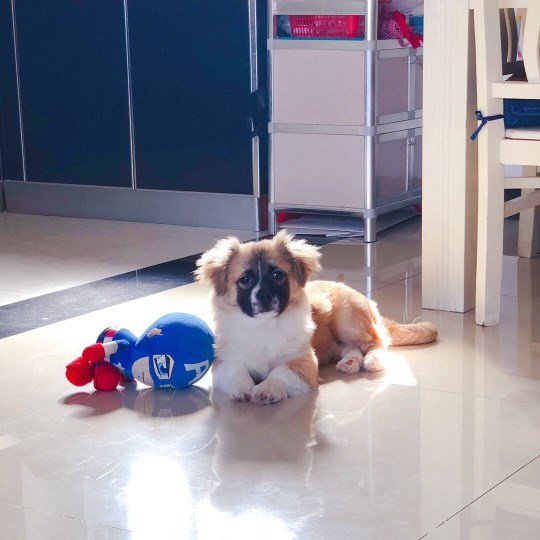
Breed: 480-n000125-Pekinese